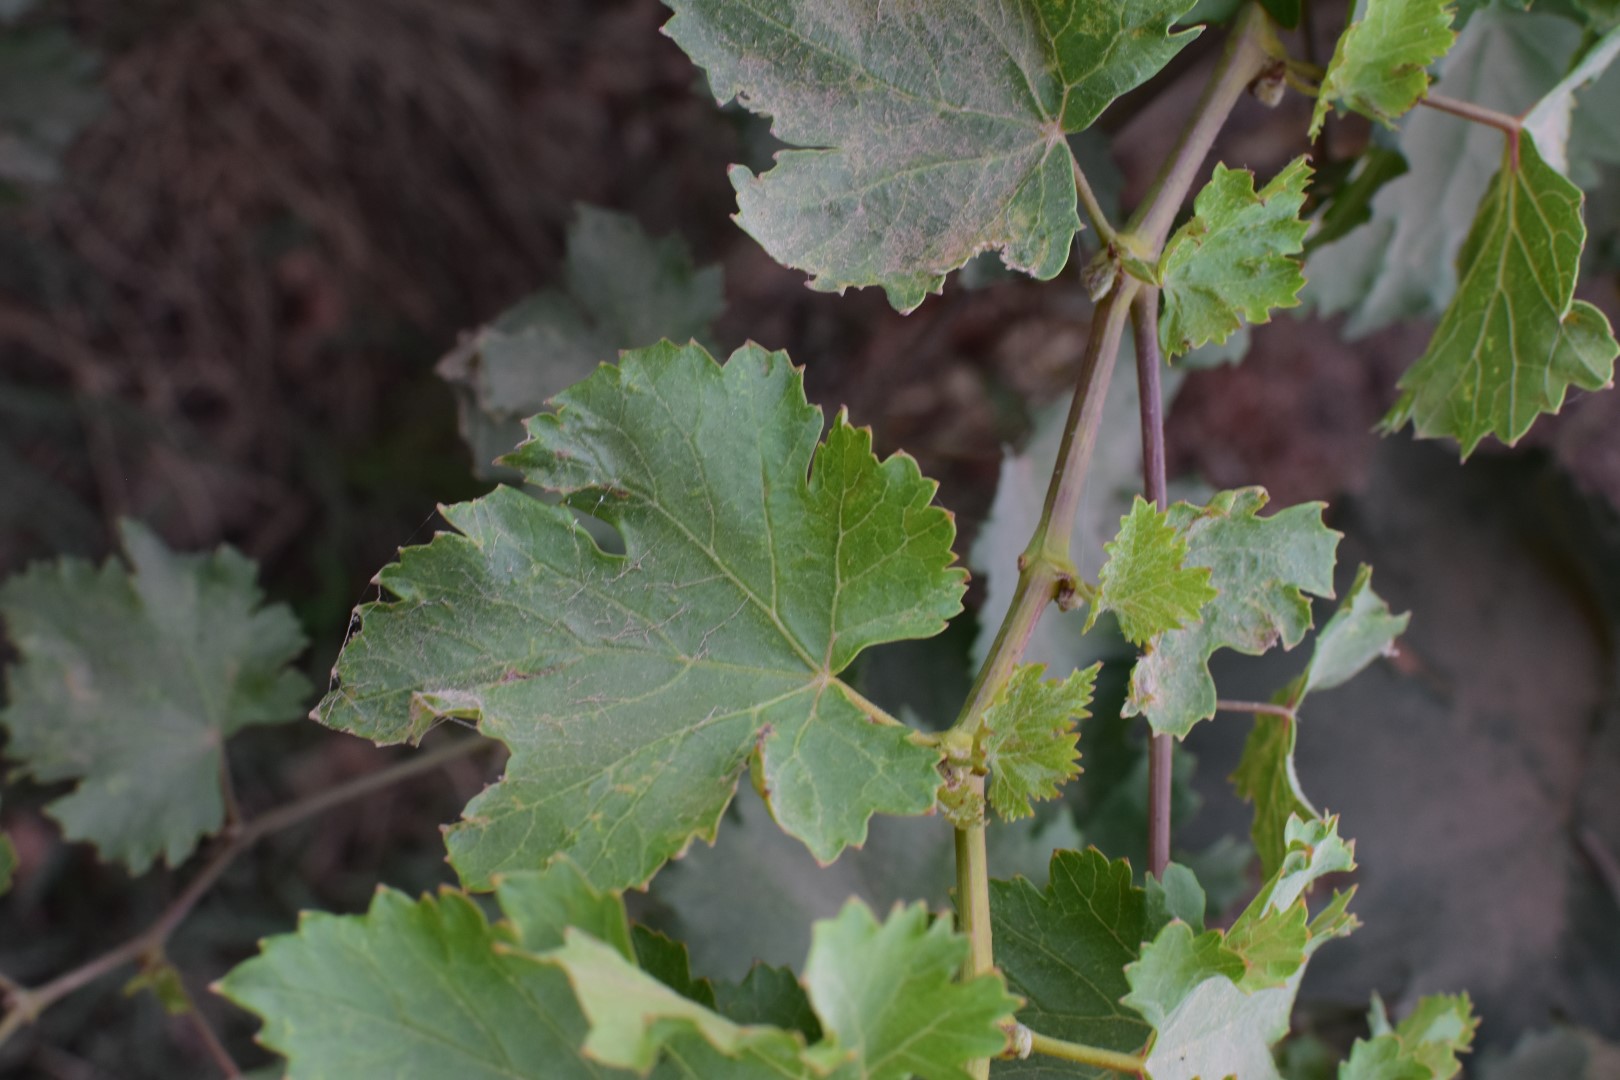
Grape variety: Kamali